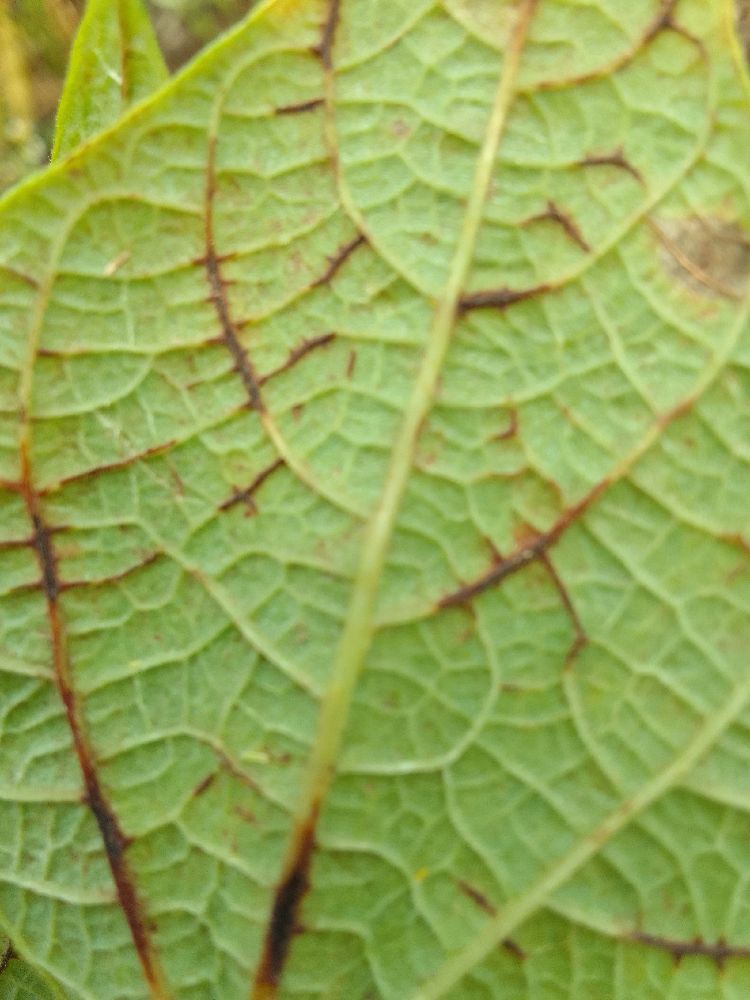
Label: anthracnose